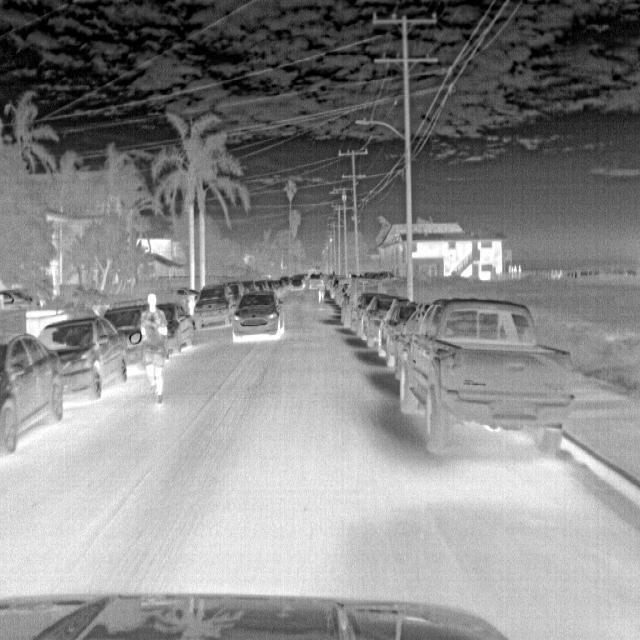
Detected objects:
label: person